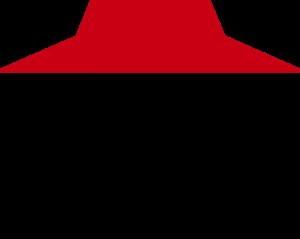
Pizza Hut
Pizza Huts logo fra 1967 til 1999, og igen siden 2019
Pizza Hut er en international kæde af restauranter, der serverer pizza, hotwings, pasta og diverse tilbehør. Kæden er et datterselskab af Yum! Brands, Inc, der ejer omkring 35.000 restauranter i hele verden.Pizza Hut er en af de tre større pizza-kæder der har hovedkvater i forstæderne til Dallas, Texas. De andre er: Mr. Jim's Pizza og Pizza Inn.